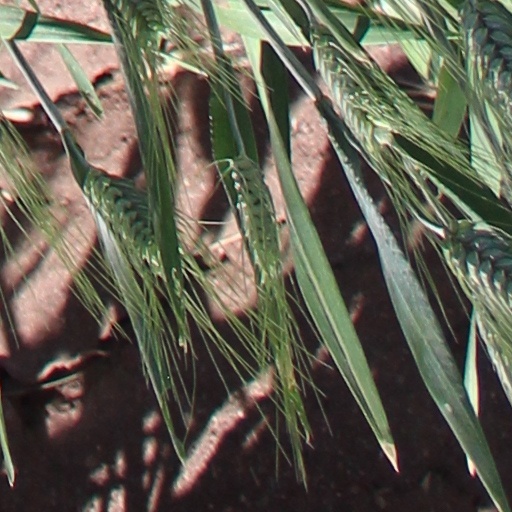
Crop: wheat